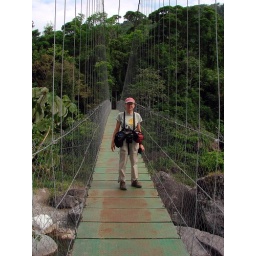
Suspension bridge over the Cangrejal River on the north coast of Honduras.